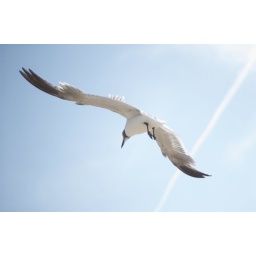
bird flying over 2